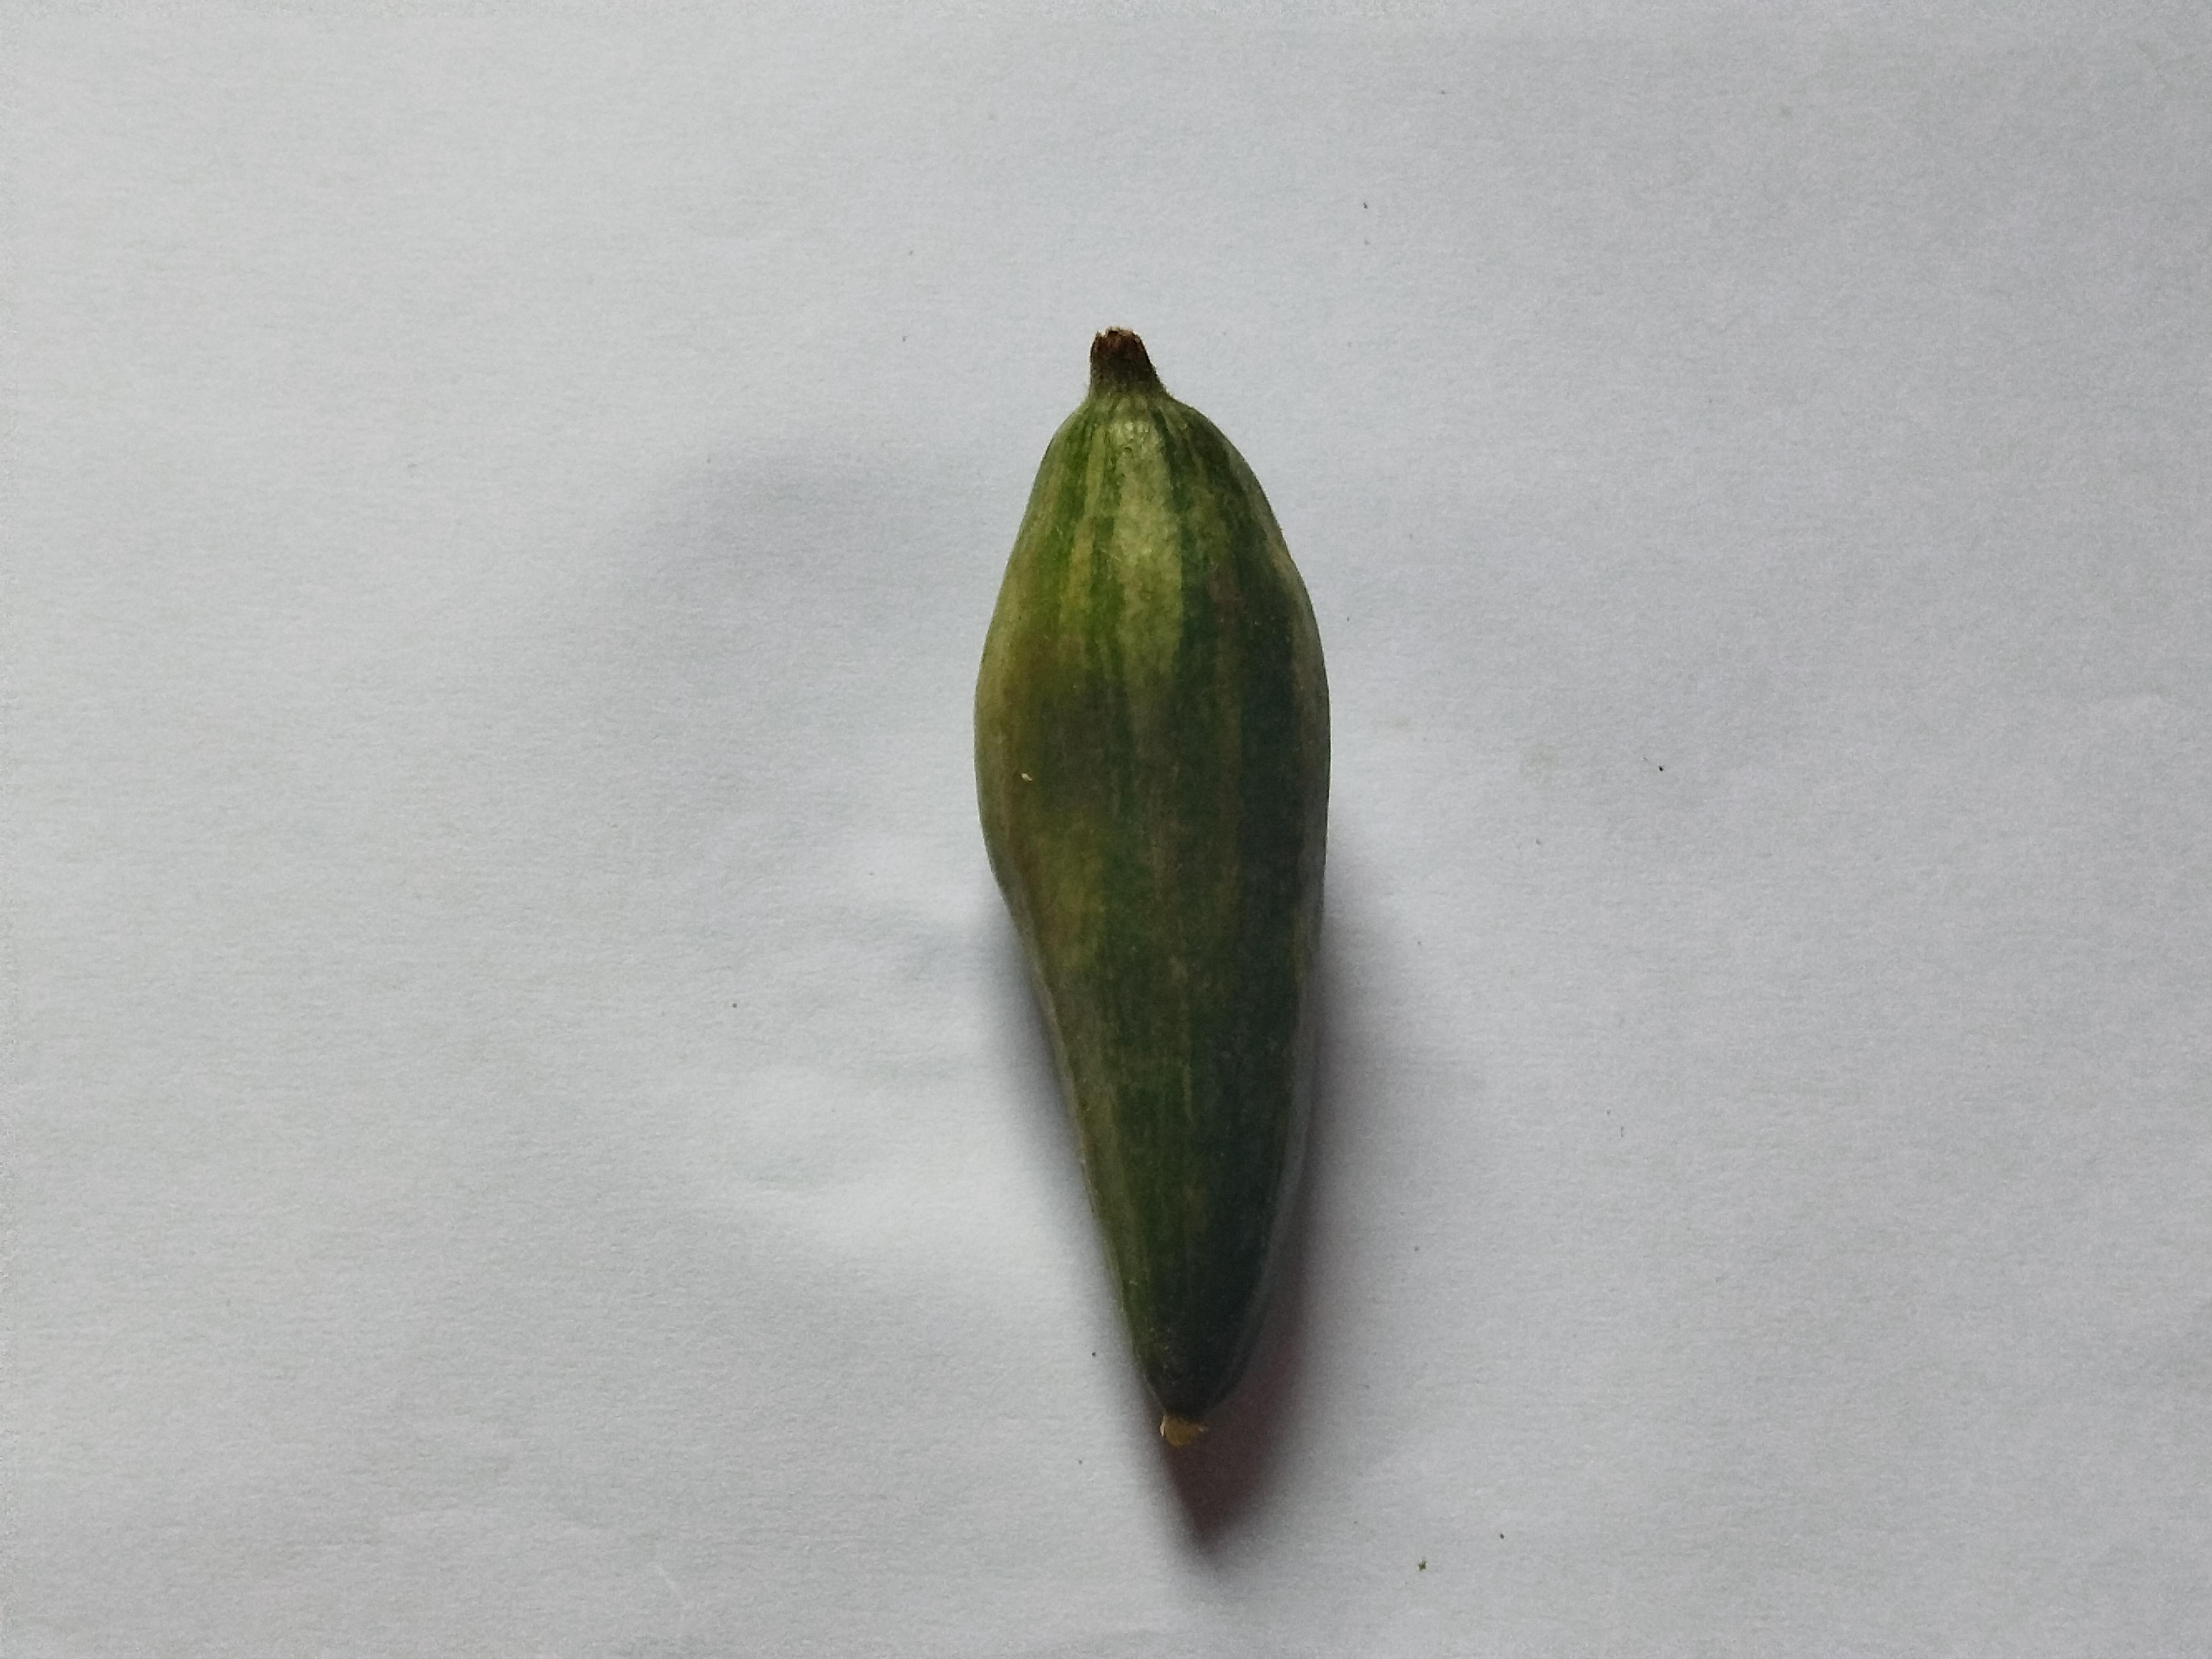
Label: Pointed gourd